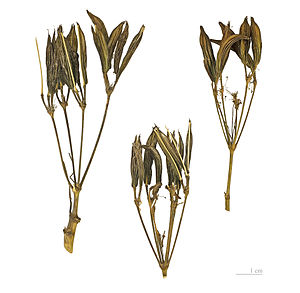
Spansk kørvel / Se også
Myrrhis odorata
Spansk kørvel eller Sødskærm er en 50-120 cm høj krydderurt. Den er i Danmark vildtvoksende i løvskove og langs veje. Blade og frø anvendes som krydderi i madlavning og brændevin. Smagen minder om lakrids eller anis.